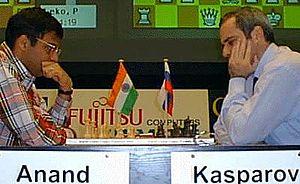
Dans ce nom indien, Viswanathan est le nom du père et Anand est le nom personnel.